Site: brandenburg
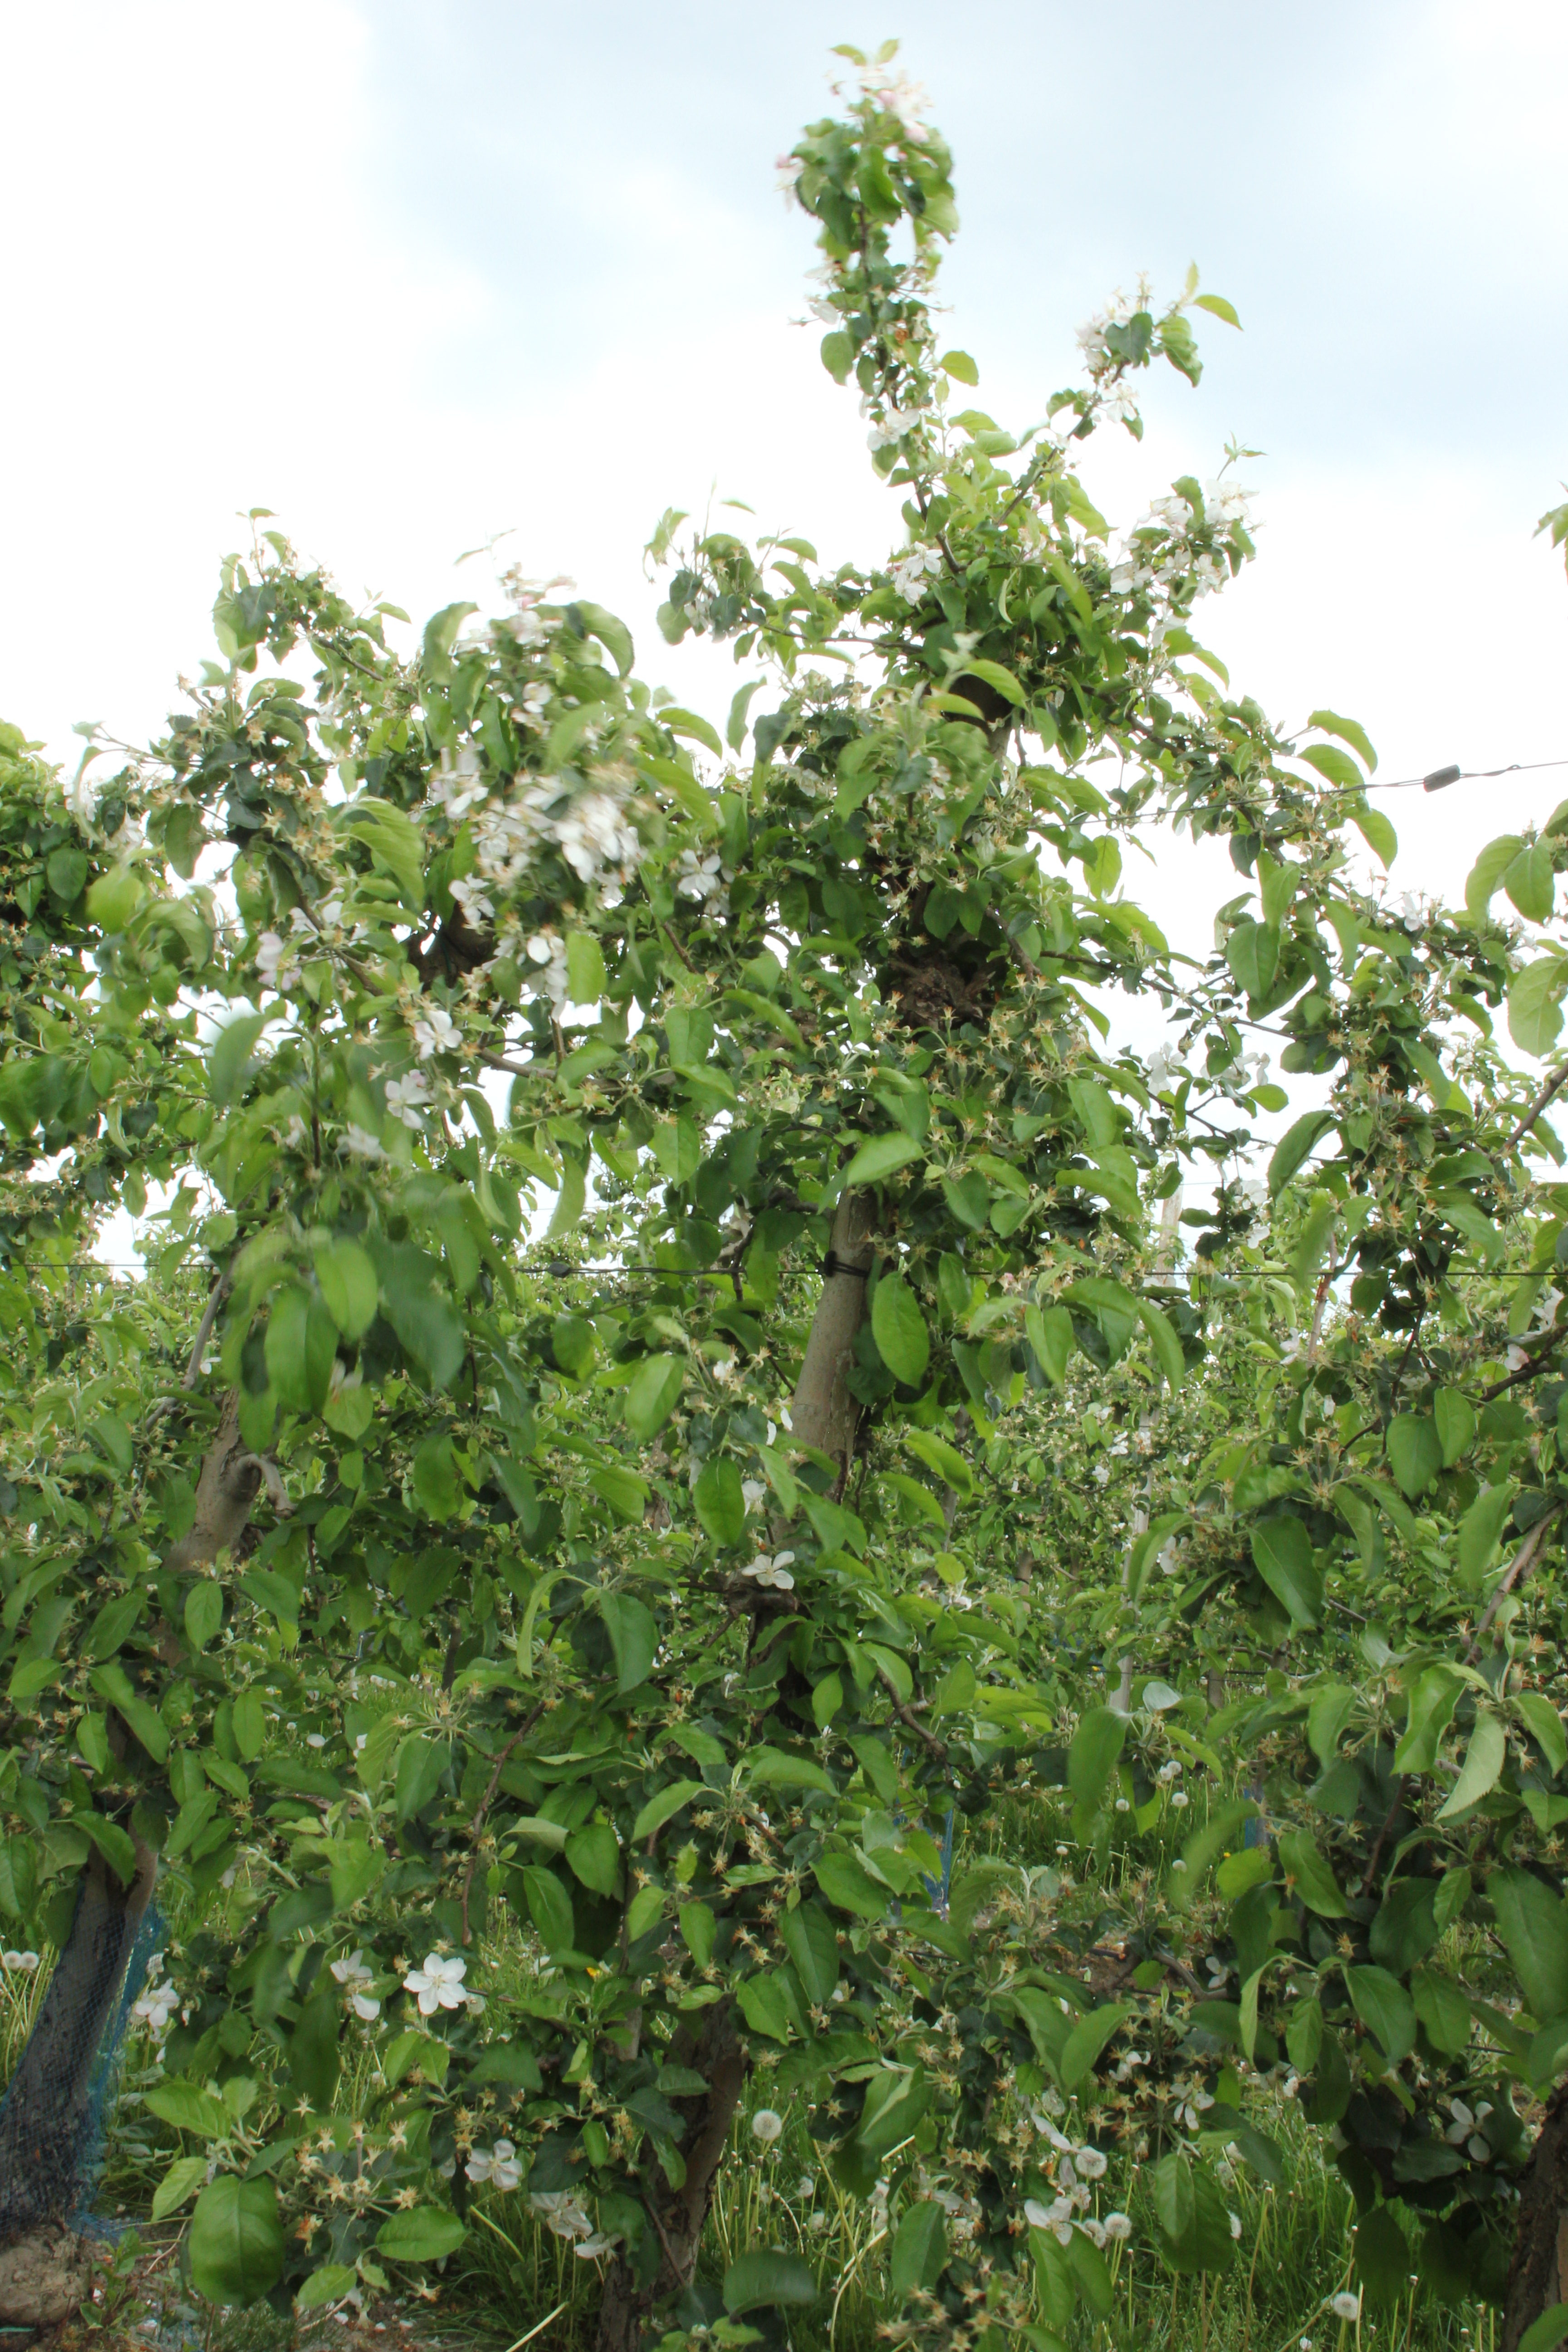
Growth stage (BBCH 67): Flowering